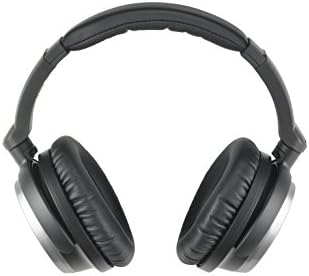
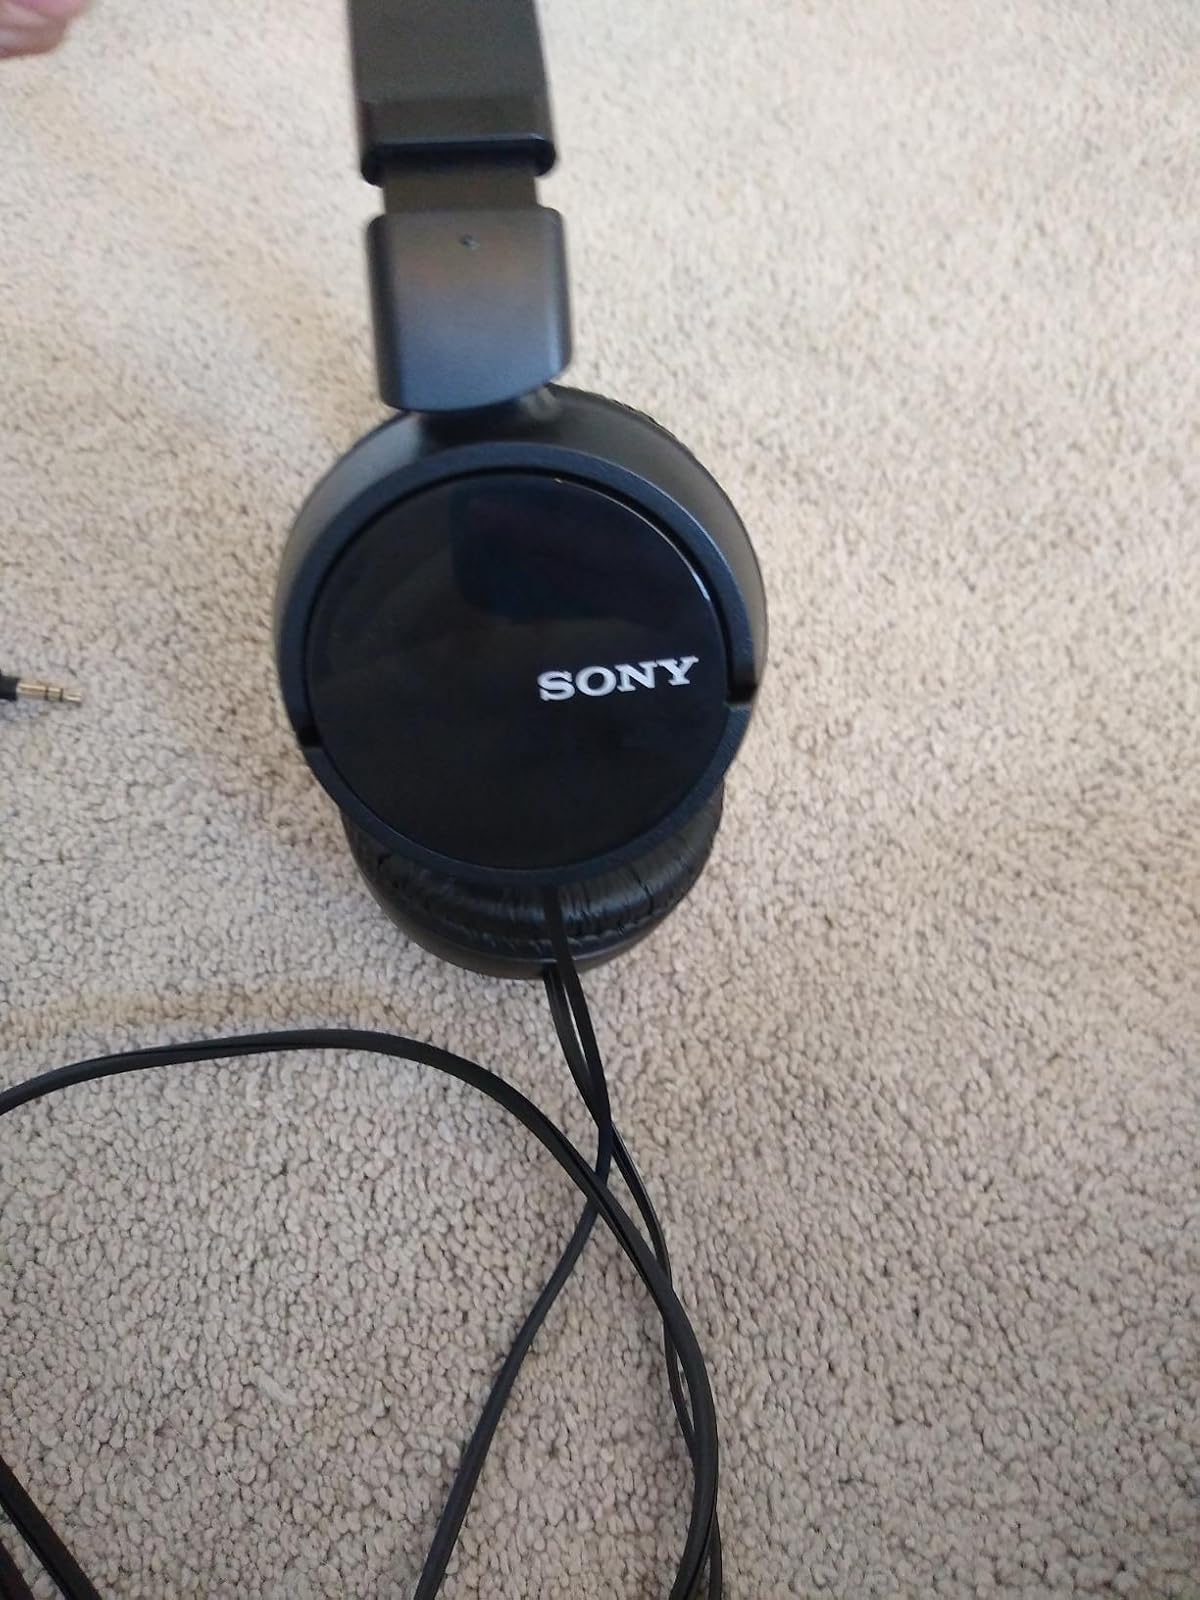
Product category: headphones
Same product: no